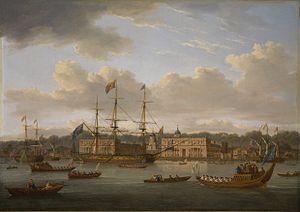
William Anderson, né en Écosse en 1757 et mort le 27 mai 1837, est un peintre britannique.